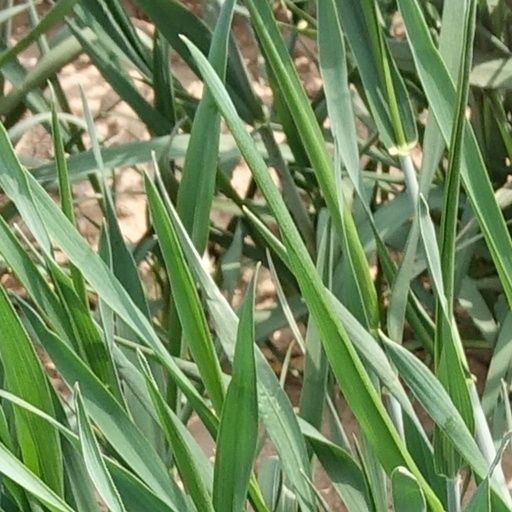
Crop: wheat